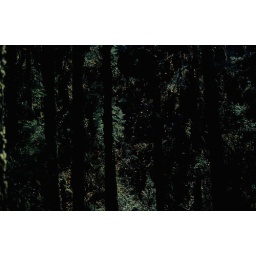
Monarch butterflies in the pine forest